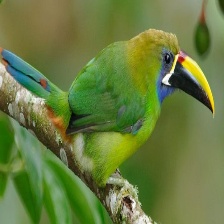
Species: BLUE THROATED TOUCANET
Scientific name: AULACORHYNCHUS CAERULEOGULARIS
ImageNet parent category: toucan